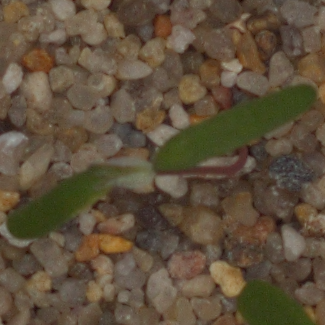
Label: fat_hen